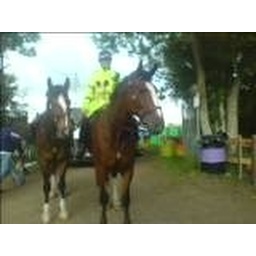
2 police horses at the Glastonbury festival near the Oxfam camping field 2007